Bring It On: In It to Win It

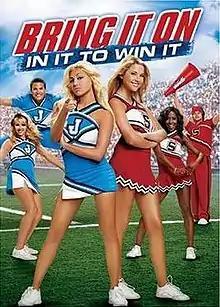
DVD cover

Bring It On: In It to Win It is a 2007 American cheerleading teen comedy film directed by Steve Rash and starring Ashley Benson, Cassie Scerbo and Michael Copon.